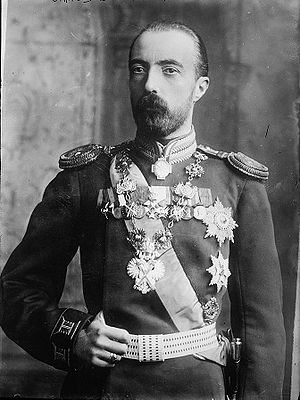
Mikhail Mikhailovitj af Rusland
Storfyrste Mikhail Mikhailovitj af Rusland var et medlem af kejserhuset Holsten-Gottorp-Romanov. Han blev tvunget til at gå i eksil, da han giftede sig morganatisk i 1891.